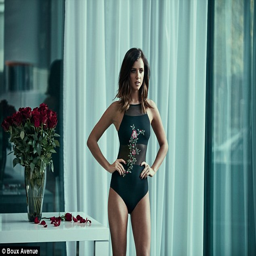
funny valentine : the beauty is seen posing in an empty apartment on holiday